African trypanosomiasis

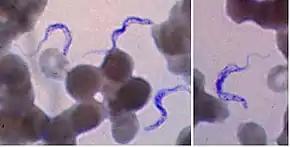
Two areas from a blood smear from a person with African trypanosomiasis, thin blood smear stained with Giemsa: typical trypomastigote stages (the only stages found in people), with a posterior kinetoplast, a centrally located nucleus, an undulating membrane, and an anterior flagellum. The two "Trypanosoma brucei" subspecies that cause human trypanosomiasis, "T. b. gambiense" and" T. b. rhodesiense", are indistinguishable morphologically. The trypanosomes' length range is 14 to 33 μm; source: CDC.

The gold standard for diagnosis is the identification of trypanosomes in a sample by microscopic examination. Samples that can be used for diagnosis include ulcer fluid, lymph node aspirates, blood, bone marrow, and, during the neurological stage, cerebrospinal fluid. Detection of trypanosome-specific antibodies can aid diagnosis. The sensitivity and specificity of these methods are too variable to be used alone for clinical diagnosis. Further, seroconversion occurs after the onset of clinical symptoms during a "T. b. rhodesiense" infection, so is of limited diagnostic use.